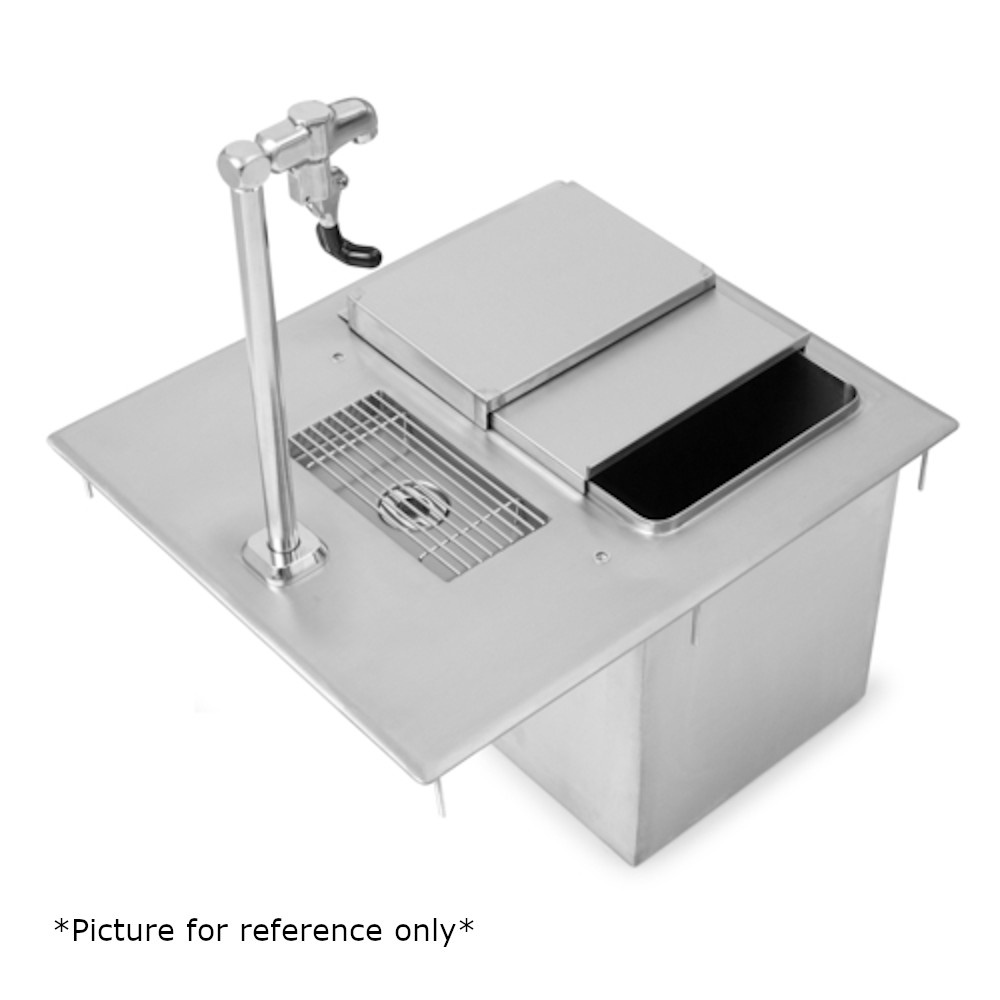
John Boos PB-DIIBWS2118-P Drop-In 21" W x 18" D Ice & Water Unit
The John Boos PB-DIIBWS2118-P drop-in ice and water unit has an ice bin, sink grate, and so much more to improve the efficiency of your operation. The ice bin is insulated to retain temperatures. The water sink grate is removable. The side splash is removable as well, but when attached it ensures splashes don’t reach walls or surrounding equipment. It is removable for easy cleaning. The PB-PB-DIIBWS2118-P is made of stainless steel. PBDR-15CP, PBDR-325CP, and PBF-SGL-LF are included. Features and Benefits: Drain plugs PBDR-15CP and PBDR-325CP included 11” deep insulated ice bin Removable sliding lid for ice bin Removable water sink grate PBF-SGL-LF glass filler faucet included Removable side splash included 14-gauge 300 series stainless steel top Tops are tig welded Exposed welds polished to match adjacent surface 16-gauge 300 series stainless steel base Specifications: Model: PB-DIIBWS2118-P Dimensions: 13" H x 21" W x 18" D Approximate Weight: 29 lbs.
Brand: John Boos
Category: Business & Industrial > Food Service > Ice Bins